The Invincibles (English football)

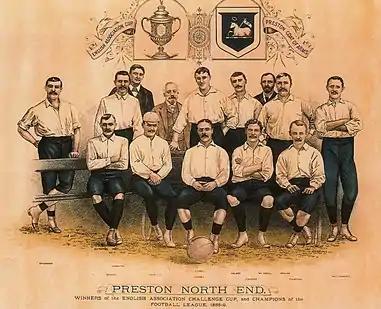
The 1888–89 season was Preston North End's first season in the Football League (and the first edition of the championship); they went on to claim the league and FA Cup double without being defeated, which earned the squad legendary status.

The "Invincibles" nickname was first coined in 1883, long before the inaugural Football League competition. The term was used by the press in attempt to sneer or devalue Preston's achievements at the time due to the club's unpopular professional status; Preston was one of the first sides in England to pay footballers to play for the club and the side was very successful under Sudell before the Football League. After Preston played Upton Park in the FA Cup in January 1884, their opponents reported the club for fielding a professional side to the Football Association, and Preston were subsequently disqualified from the competition.